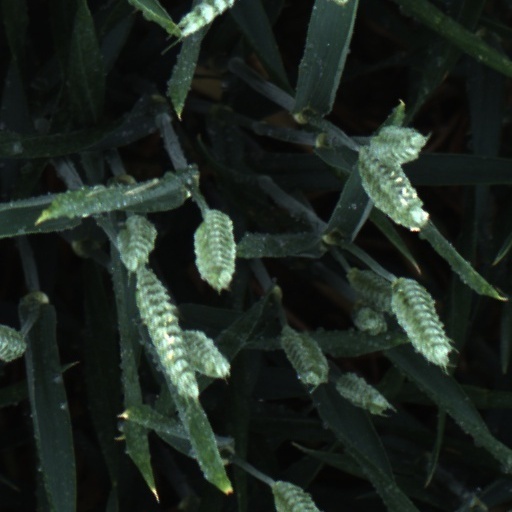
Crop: wheat